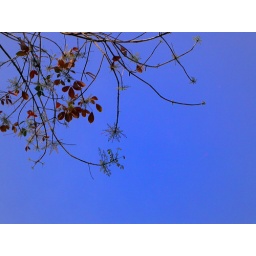
Branches of a rubber tree against the clear blue sky